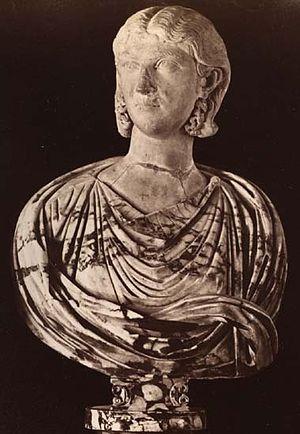
Annia Aurelia Faustina, grand-nièce de Marc Aurèle, fut la troisième épouse de l'empereur Héliogabale. Il l'épousa pour quelques mois en 221, avant de la répudier.
Cet article présente la liste des impératrices romaines, c’est-à-dire la femme de l’empereur de Rome depuis Auguste jusqu'à la chute de l'Empire romain d'Orient.